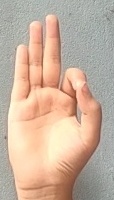
ASL sign: F